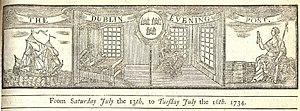
Jane Jones est une imprimeuse, libraire et propriétaire de journaux irlandais.